WWLP

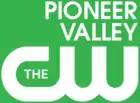
WWLP-DT2's former logo as a cable-only CW affiliate.

On May 18, 2007, LIN TV announced that it was exploring strategic alternatives including the sale of the company. On March 21, 2014, Media General announced that it would purchase LIN Media and its stations, including WWLP and WFXQ-CD, in a $1.6 billion merger. The merger was completed on December 19.